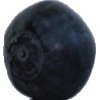
Label: blueberry